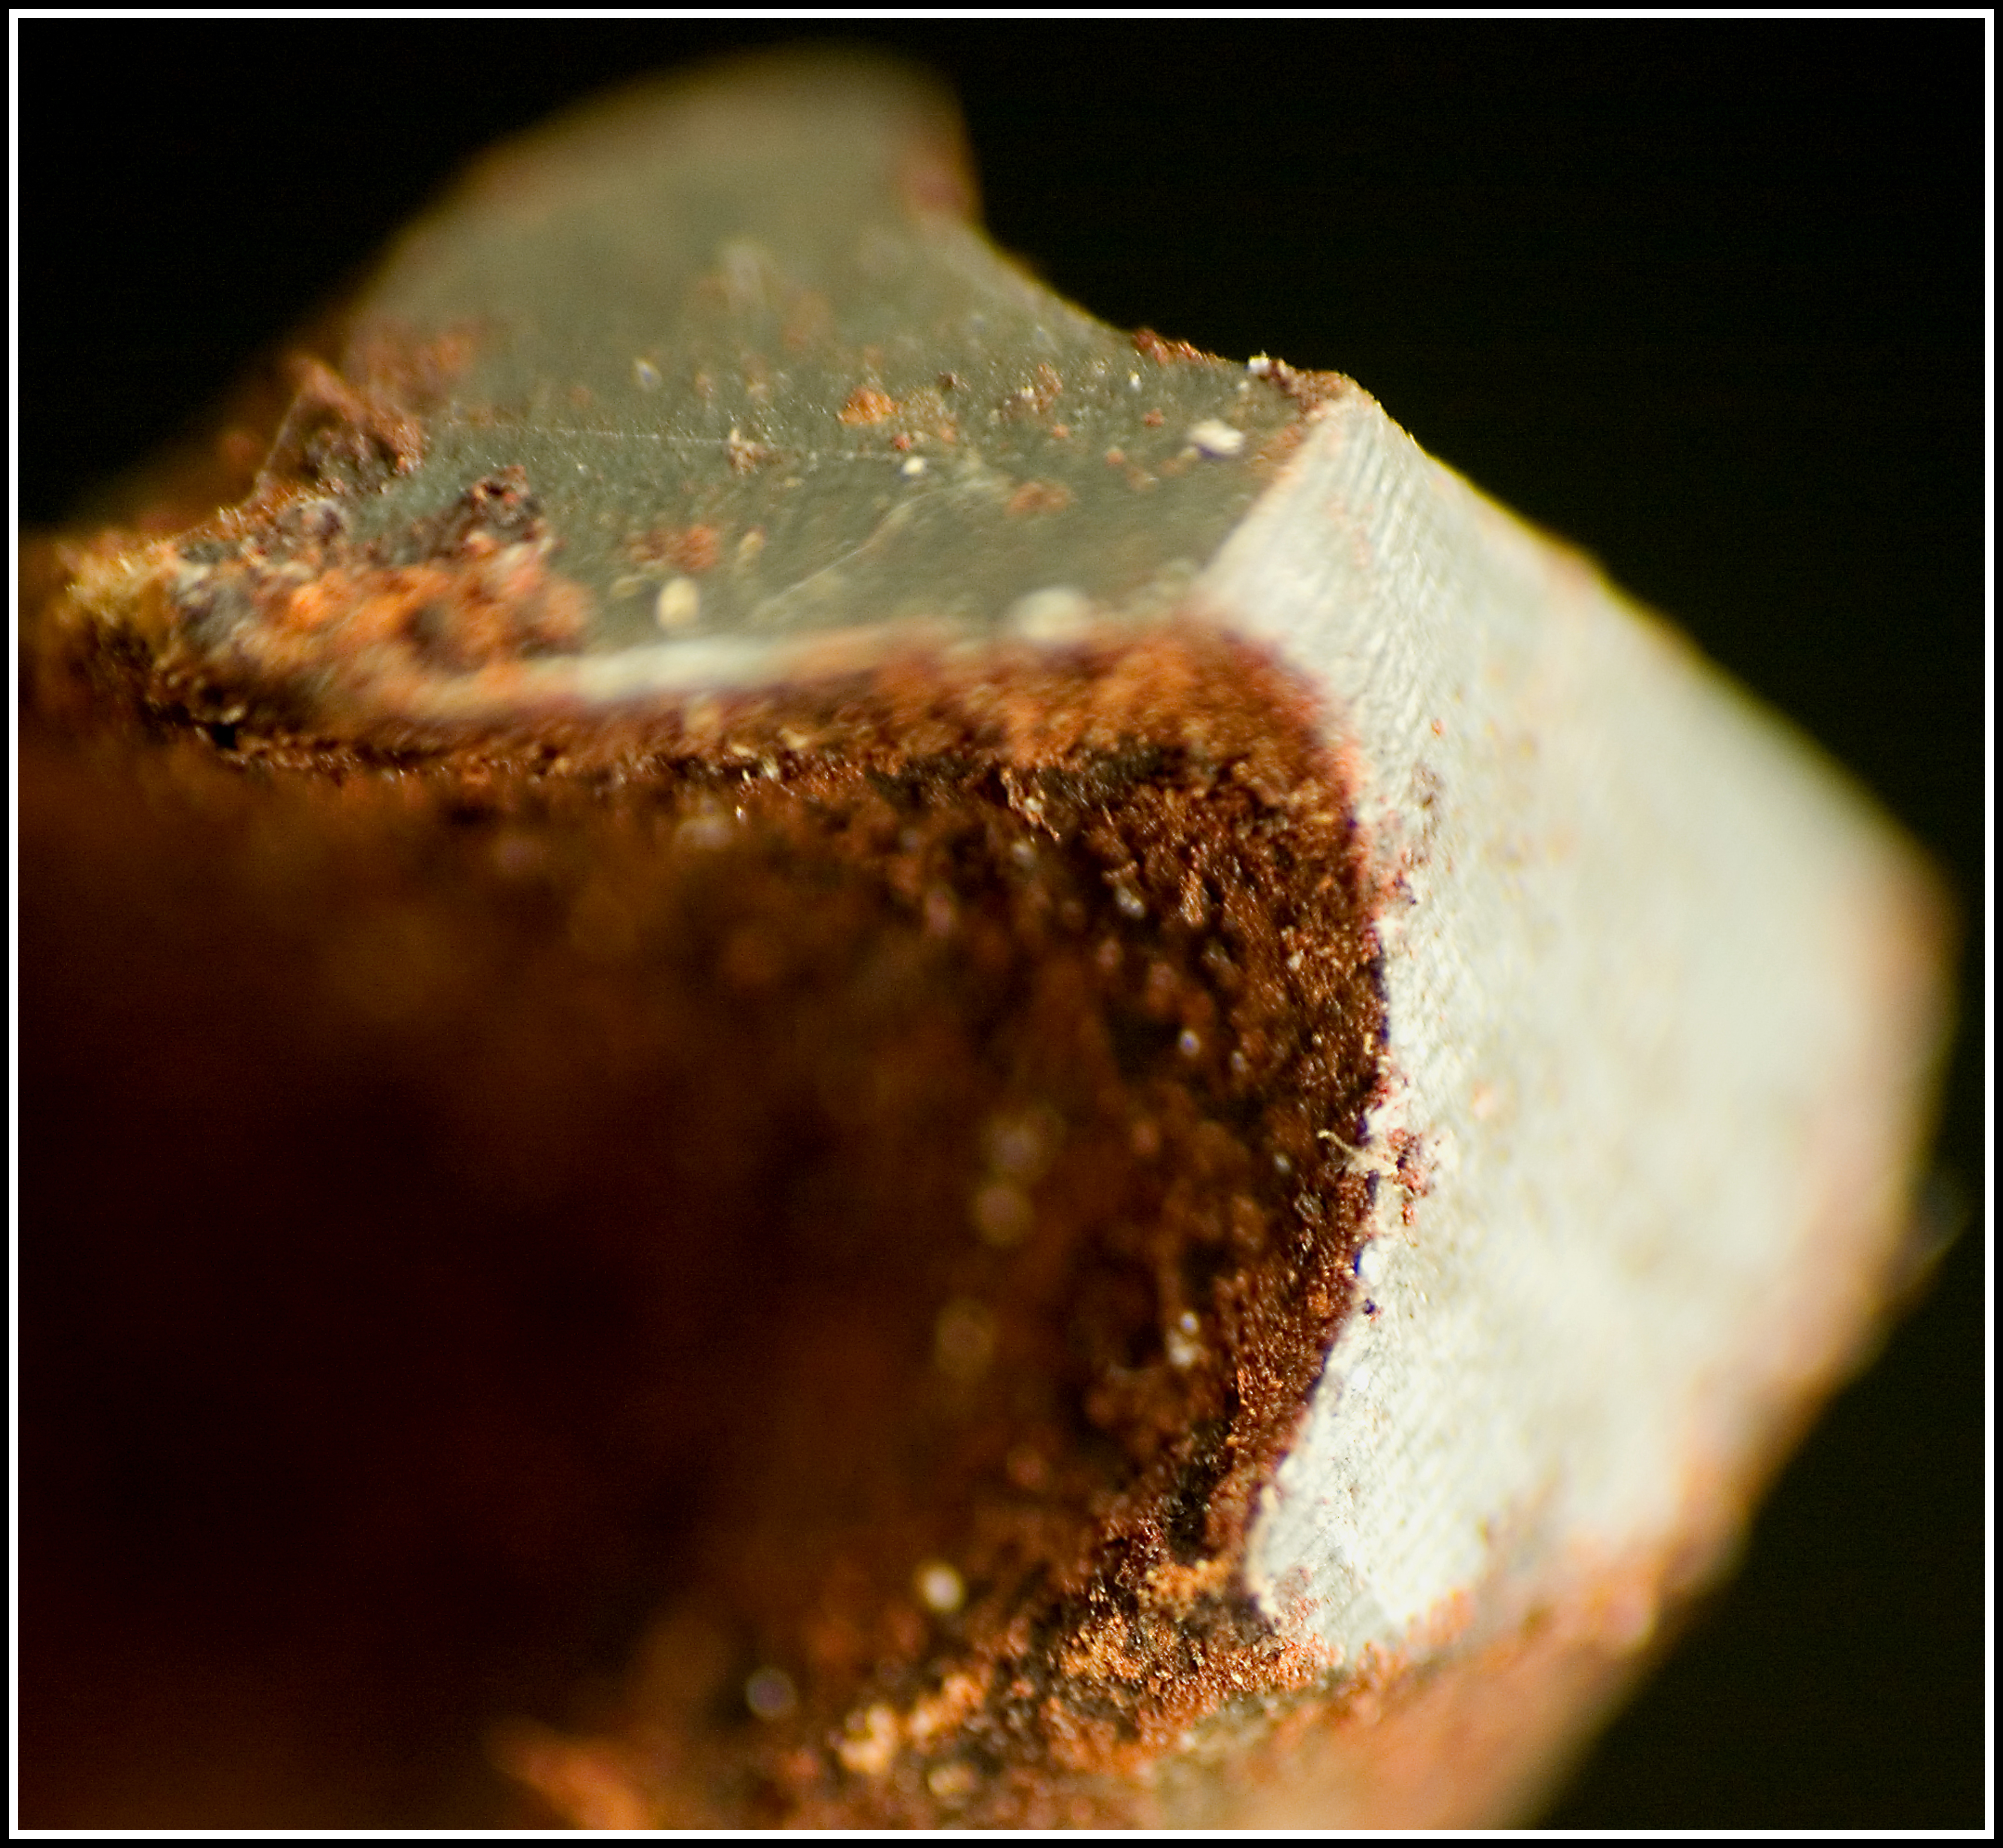
photography, food, macro, soil, dessert, close up, chocolate cake, eye, macro photography